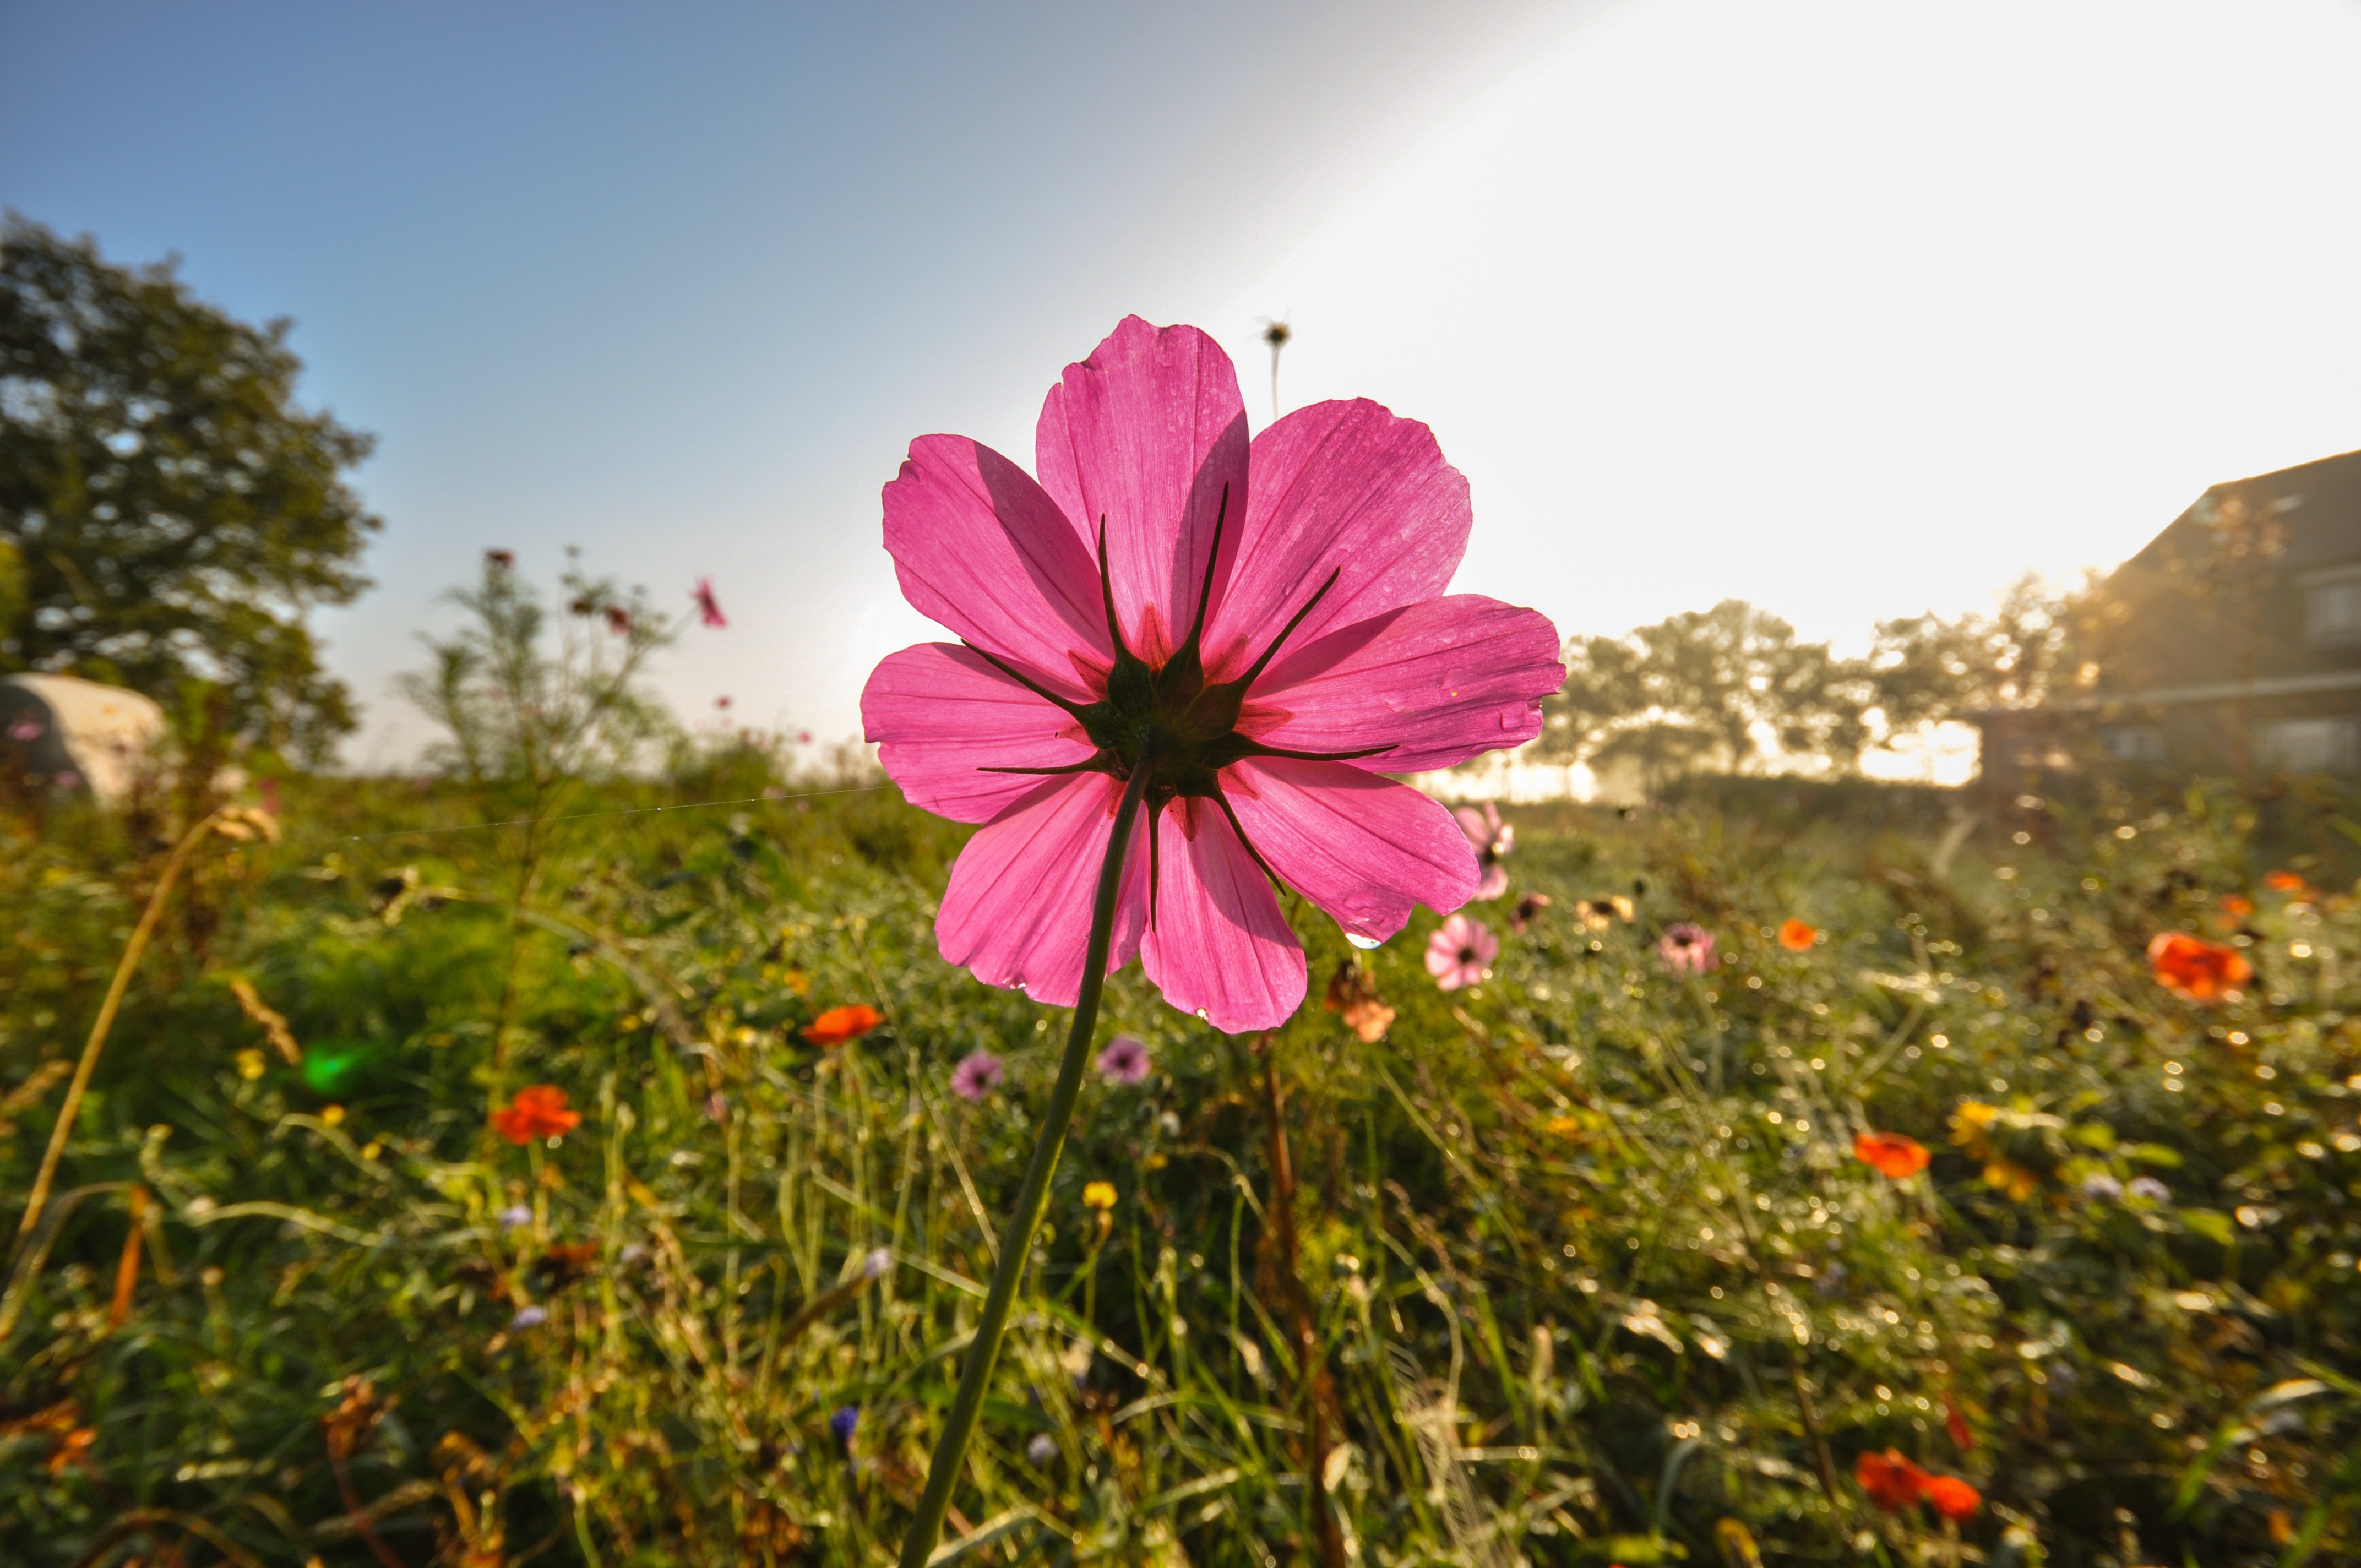
blossom, dew, plant, sunrise, field, meadow, morning, cosmos, flower, petal, wild, pink, flora, wildflower, flowers, wild flowers, fields, colors, flowering plant, daisy family, annual plant, land plant, garden cosmos